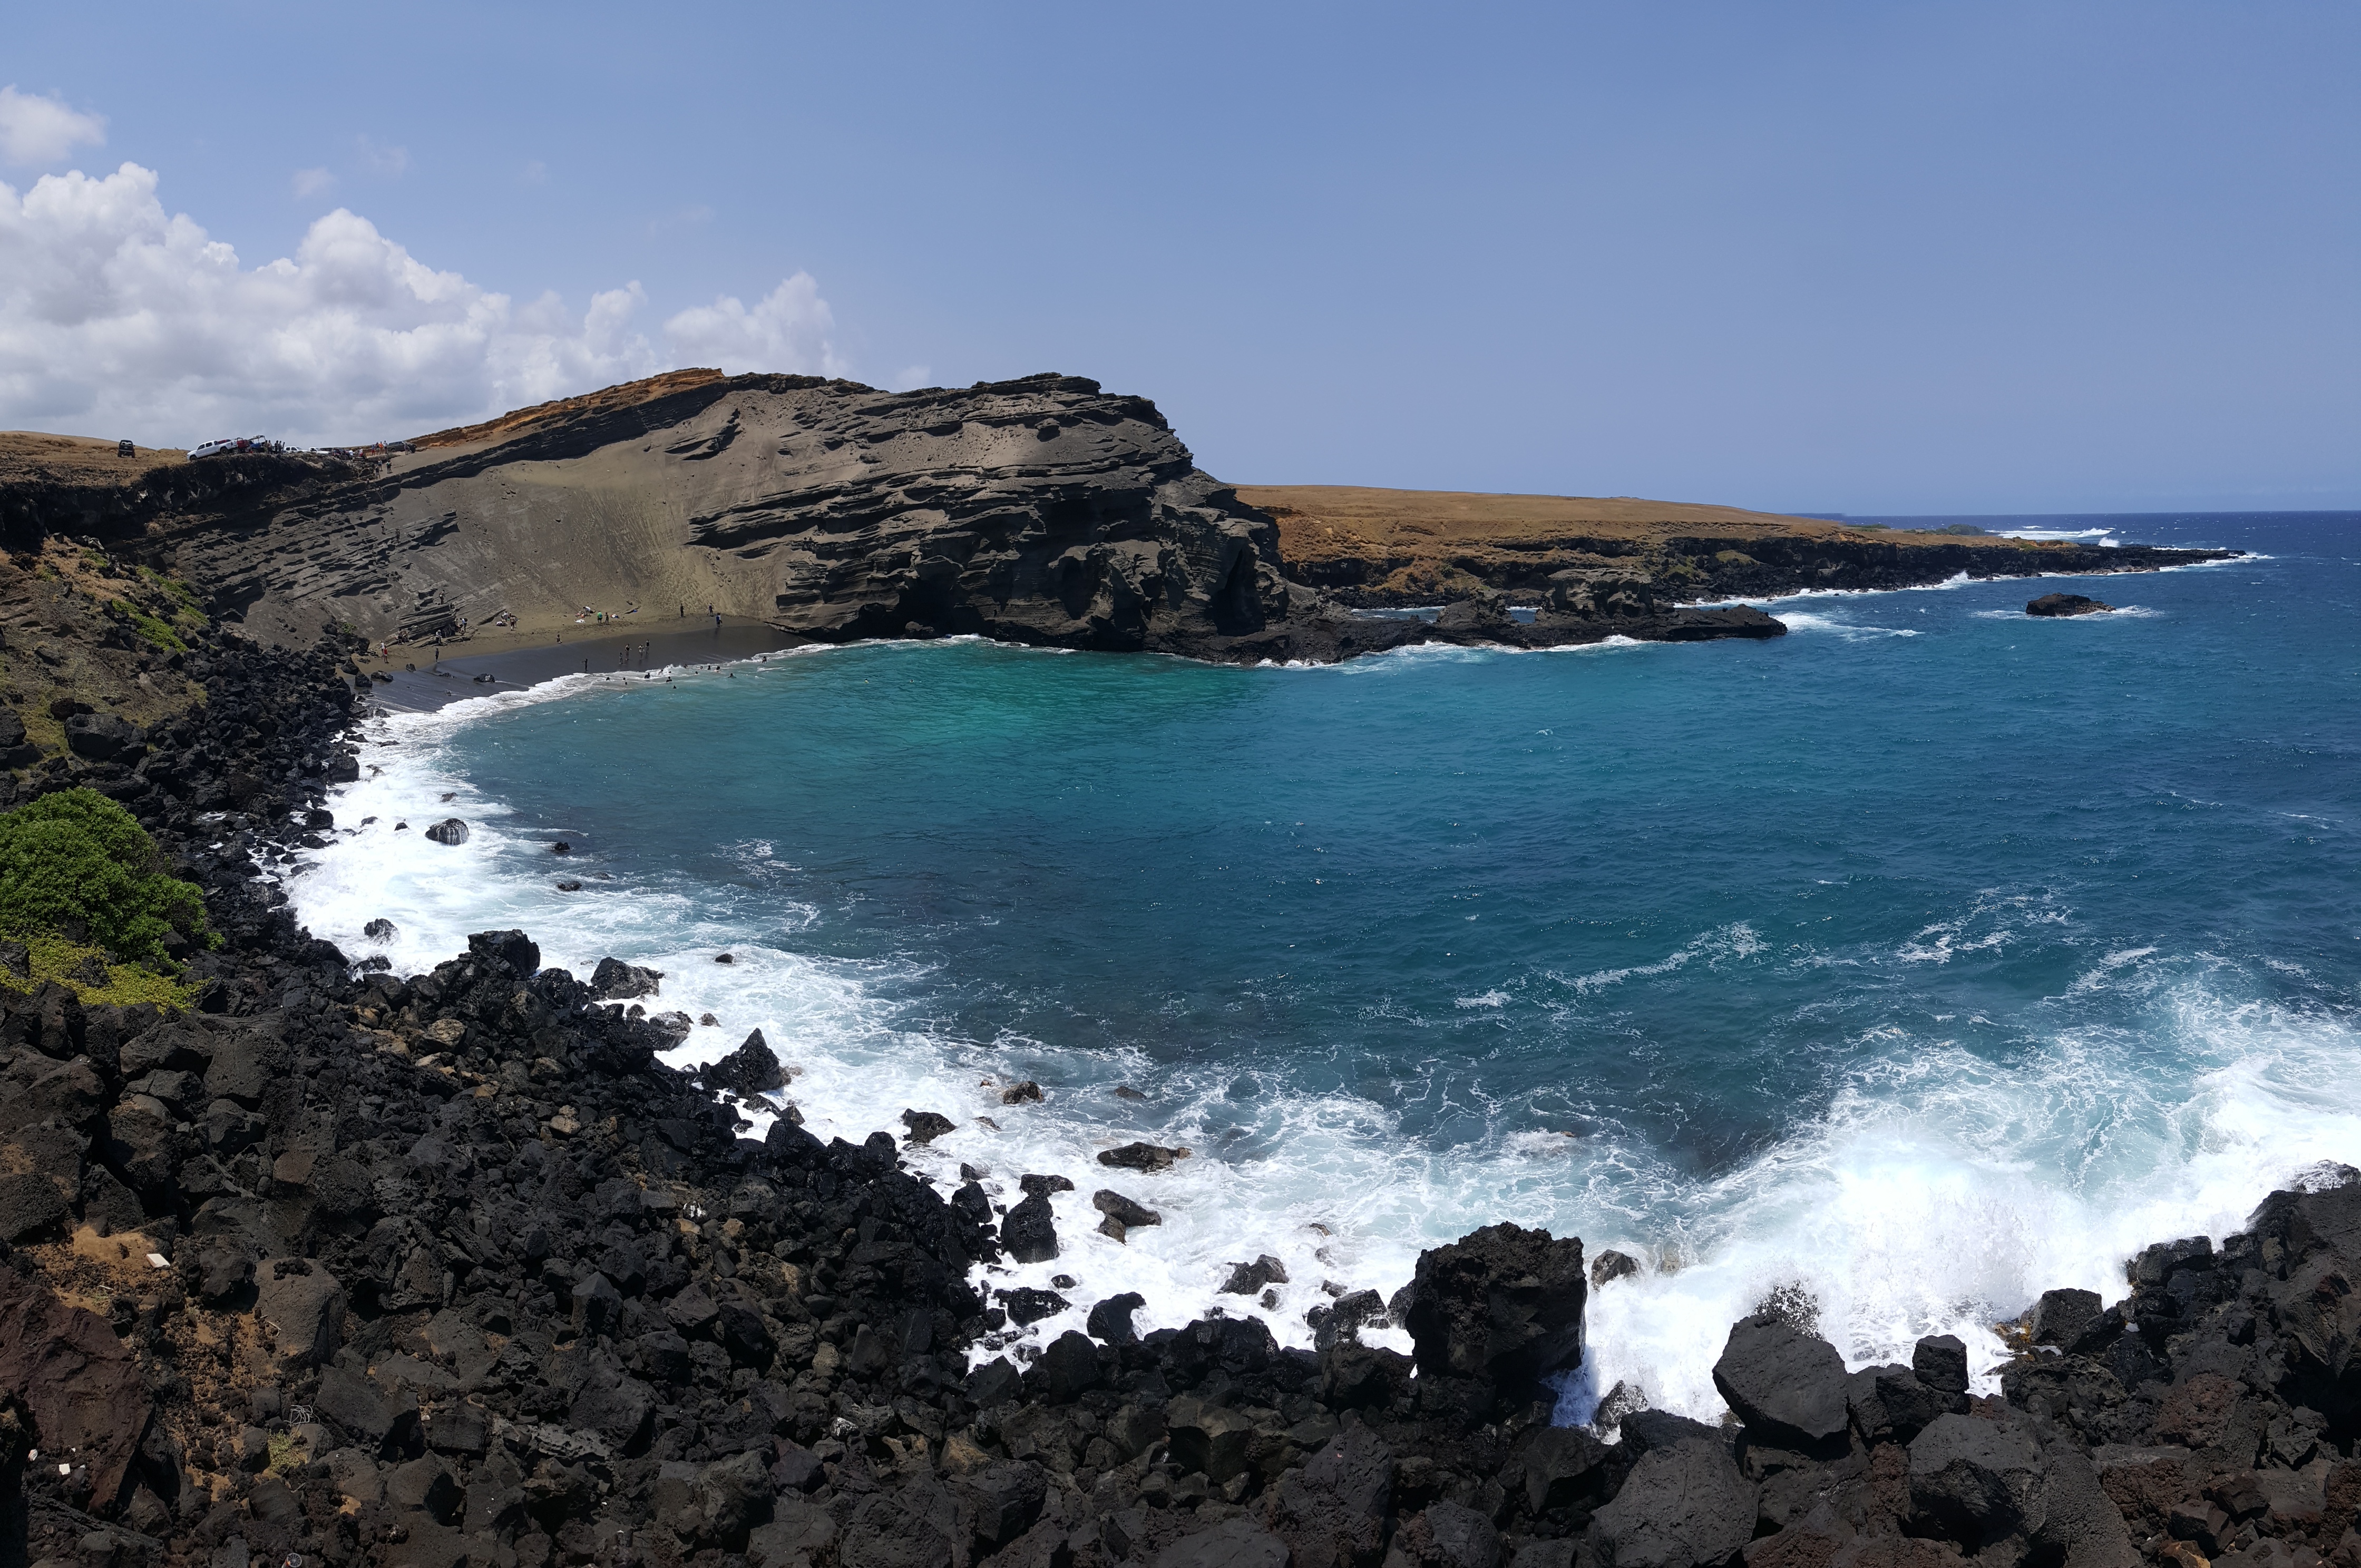
green, sands, beach, hawaii, body of water, coast, sea, coastal and oceanic landforms, shore, headland, ocean, sky, promontory, wave, bight, bay, rock, cove, cape, wind wave, water, cliff, tropics, klippe, vacation, mountain, geology, terrain, formation, tourism, photography, inlet, hill, cloud, landscape, peninsula, island, sand, Raised beach